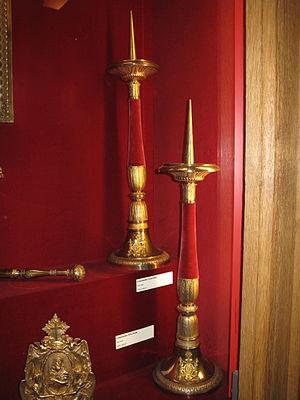
Chandeliers d'acolyte conservés au trésor du palais du Tau à Reims (Marne).
L'acolyte est, dans l'Église catholique, dans l'Église orthodoxe et dans l'Église anglicane, une personne dont la fonction est d'assister le prêtre et le diacre lors des célébrations liturgiques.
Le céroféraire, appelé aussi porte-flamberges, est dans la liturgie catholique un servant d'autel qui porte une torchère, un chandelier ou un simple cierge allumé vers l'extérieur, c'est-à-dire dirigé vers les fidèles. En général, ce sont deux acolytes qui portent le cierge et participent à différents rituels de la messe mais leur nombre souvent pair et leur degré hiérarchique varient en fonction de la solennité de la cérémonie et des habitudes liturgiques de la paroisse.